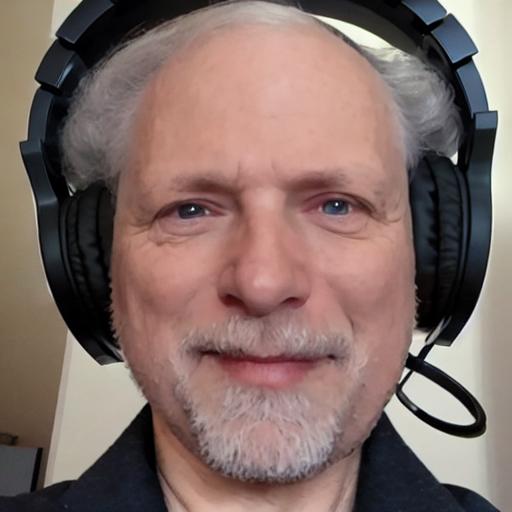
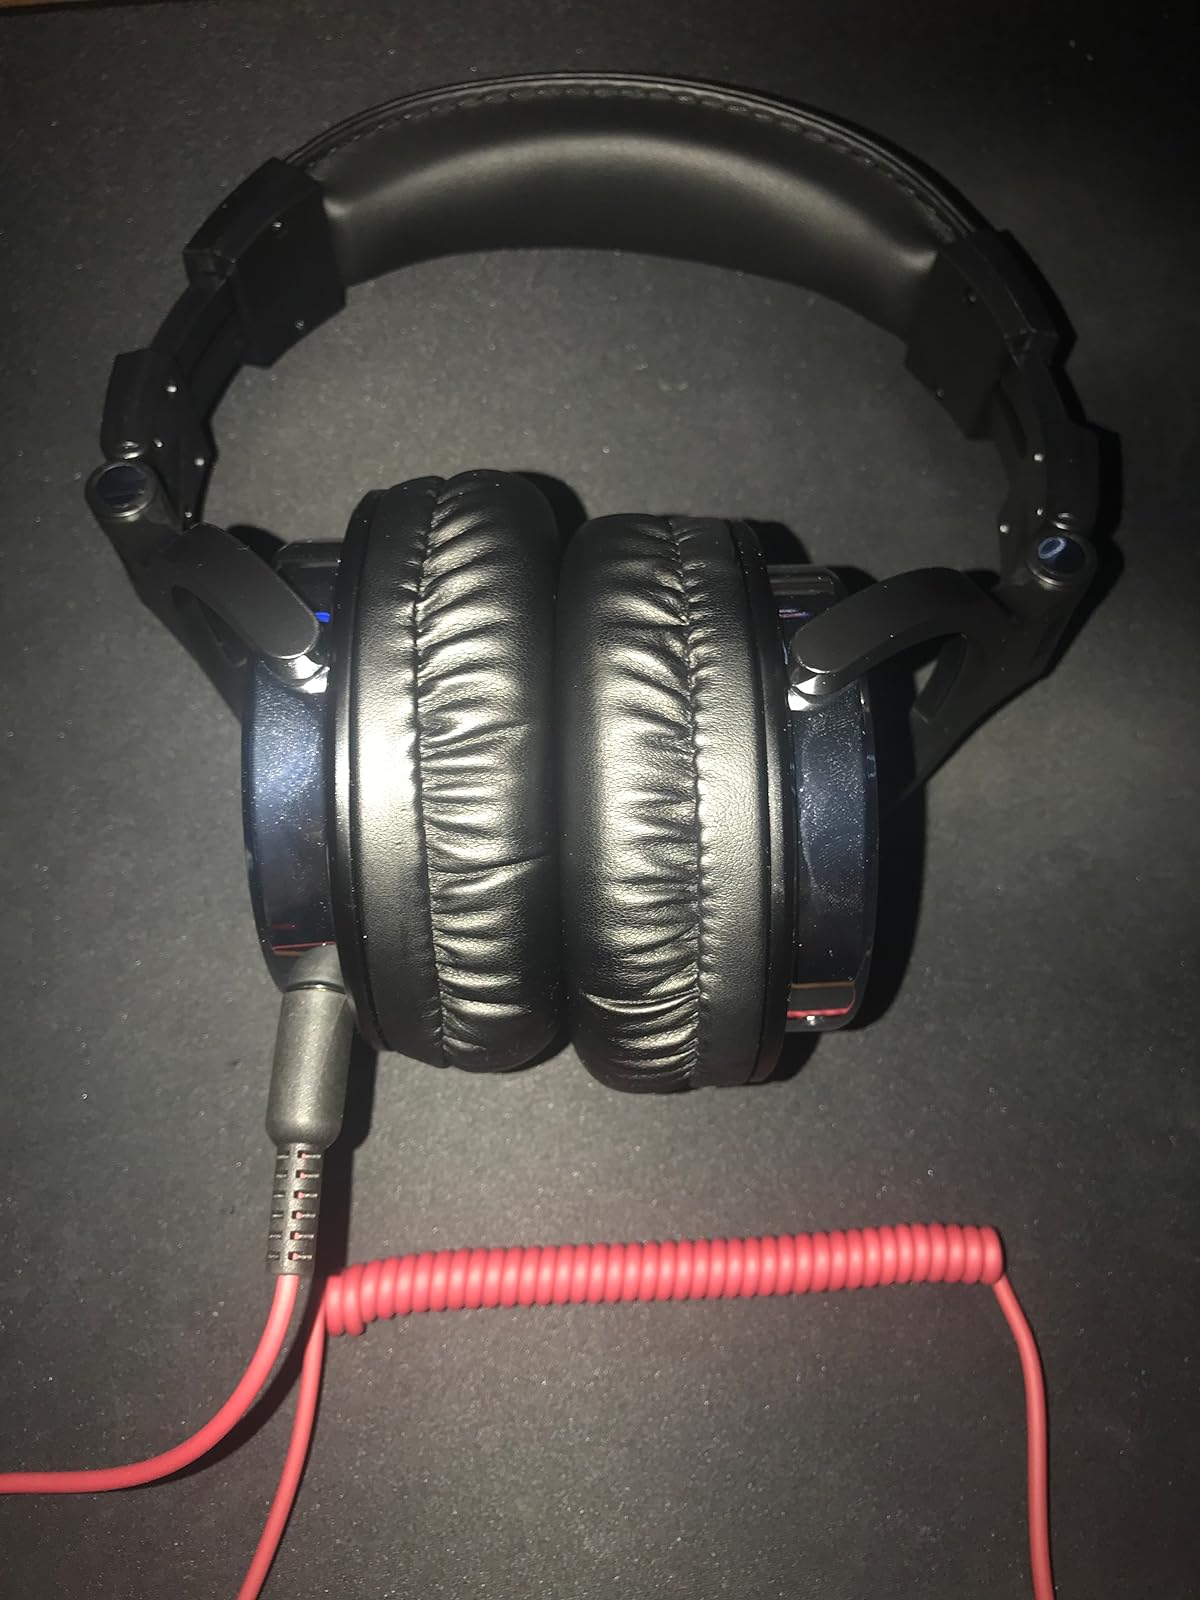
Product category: headphones
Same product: no